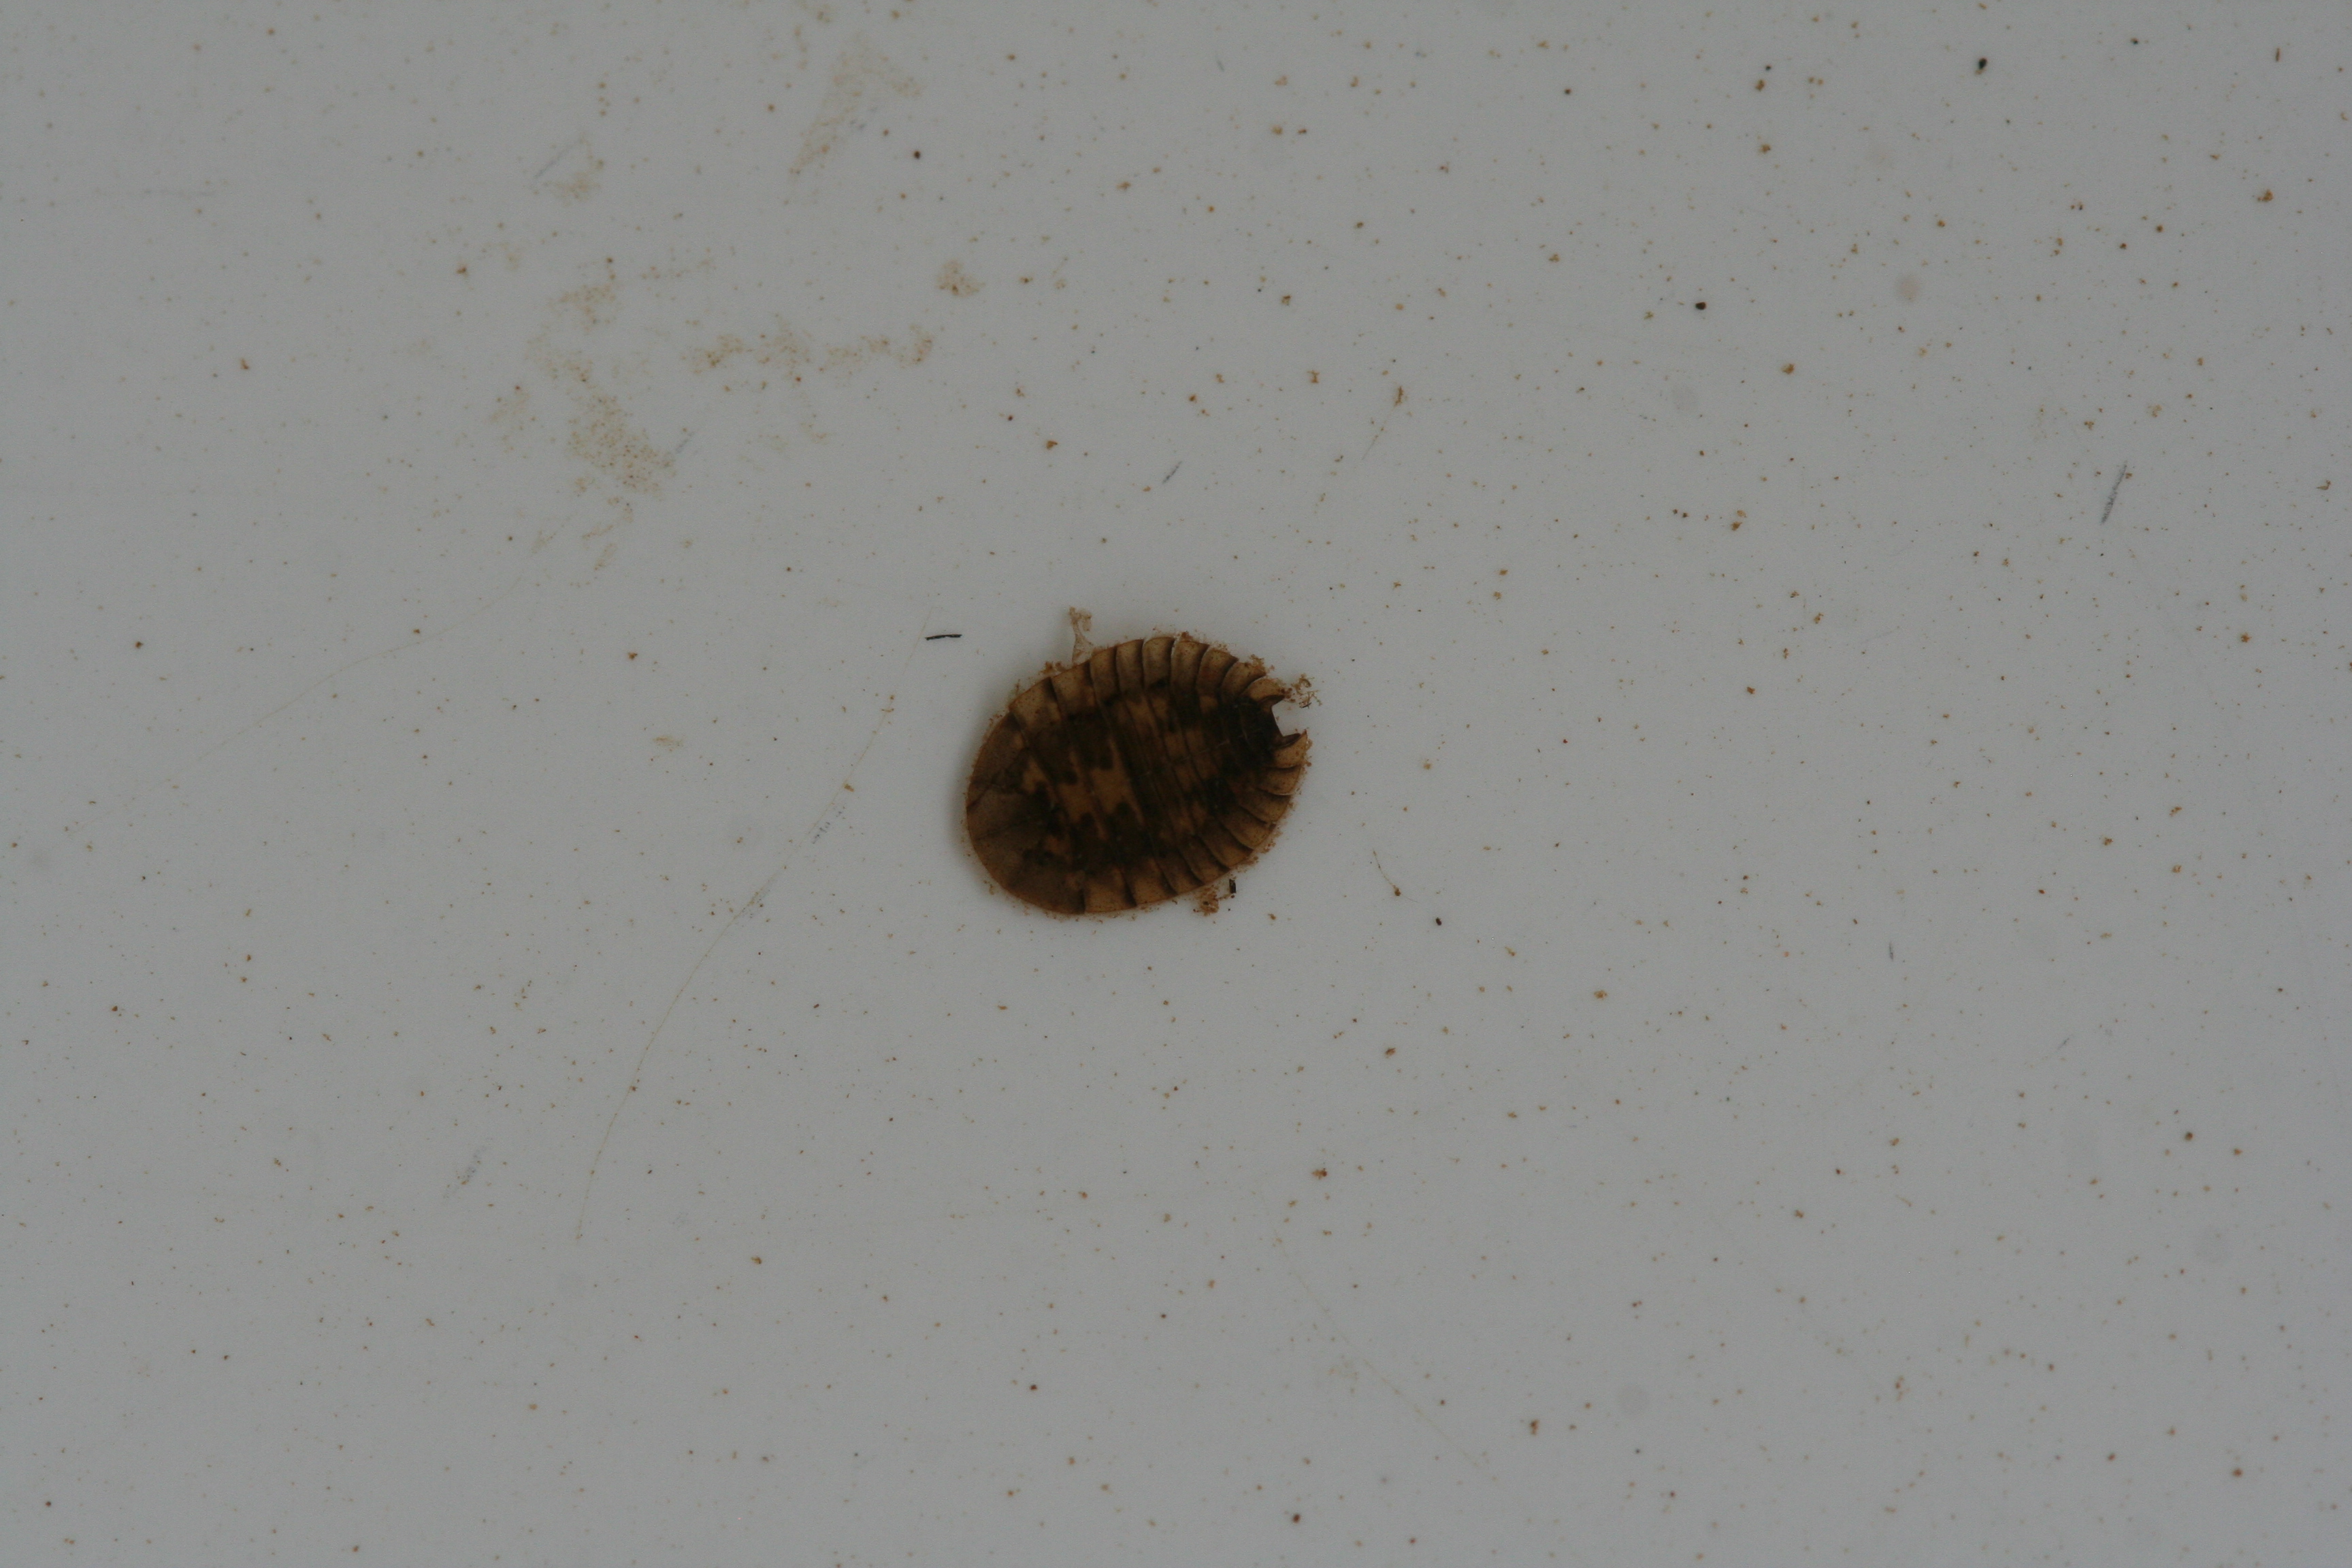
Macroinvertebrate group: bugs_and_beetles